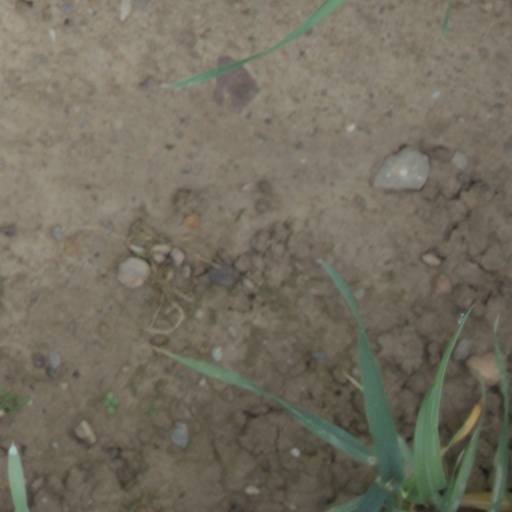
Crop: wheat